Freedom Square, Batumi

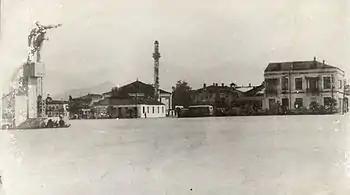

Freedom Square ("tavisuplebis moedani") is a central square in Batumi, Georgia’s autonomous republic of Adjara. It is adjacent to Batumi's Black Sea port.